Up Marden

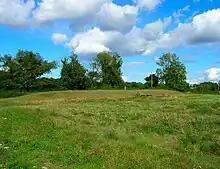
Bevis's Thumb is a Neolithic long barrow

A Neolithic long barrow on Fernbeds Down at the north of Up Marden is named Baverse's Thumb or alternatively Solomon's Thumb, probably as a mediaeval means of Christianising a pagan neolithic monument. Remains of Roman villas at Pitlands Farm in Up Marden and at Watergate Hanger in nearby West Marden indicate that there were Roman estates in the area.